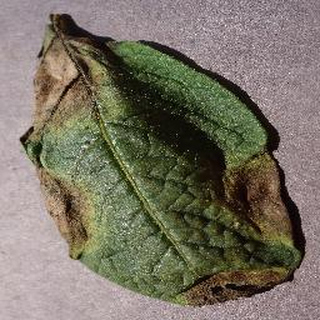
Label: potato_late_blight